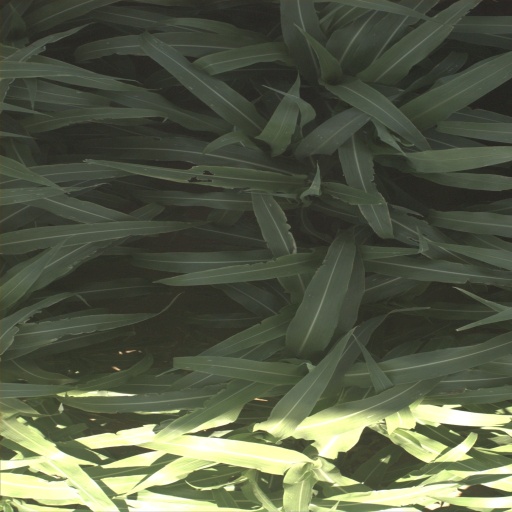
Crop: sorghum